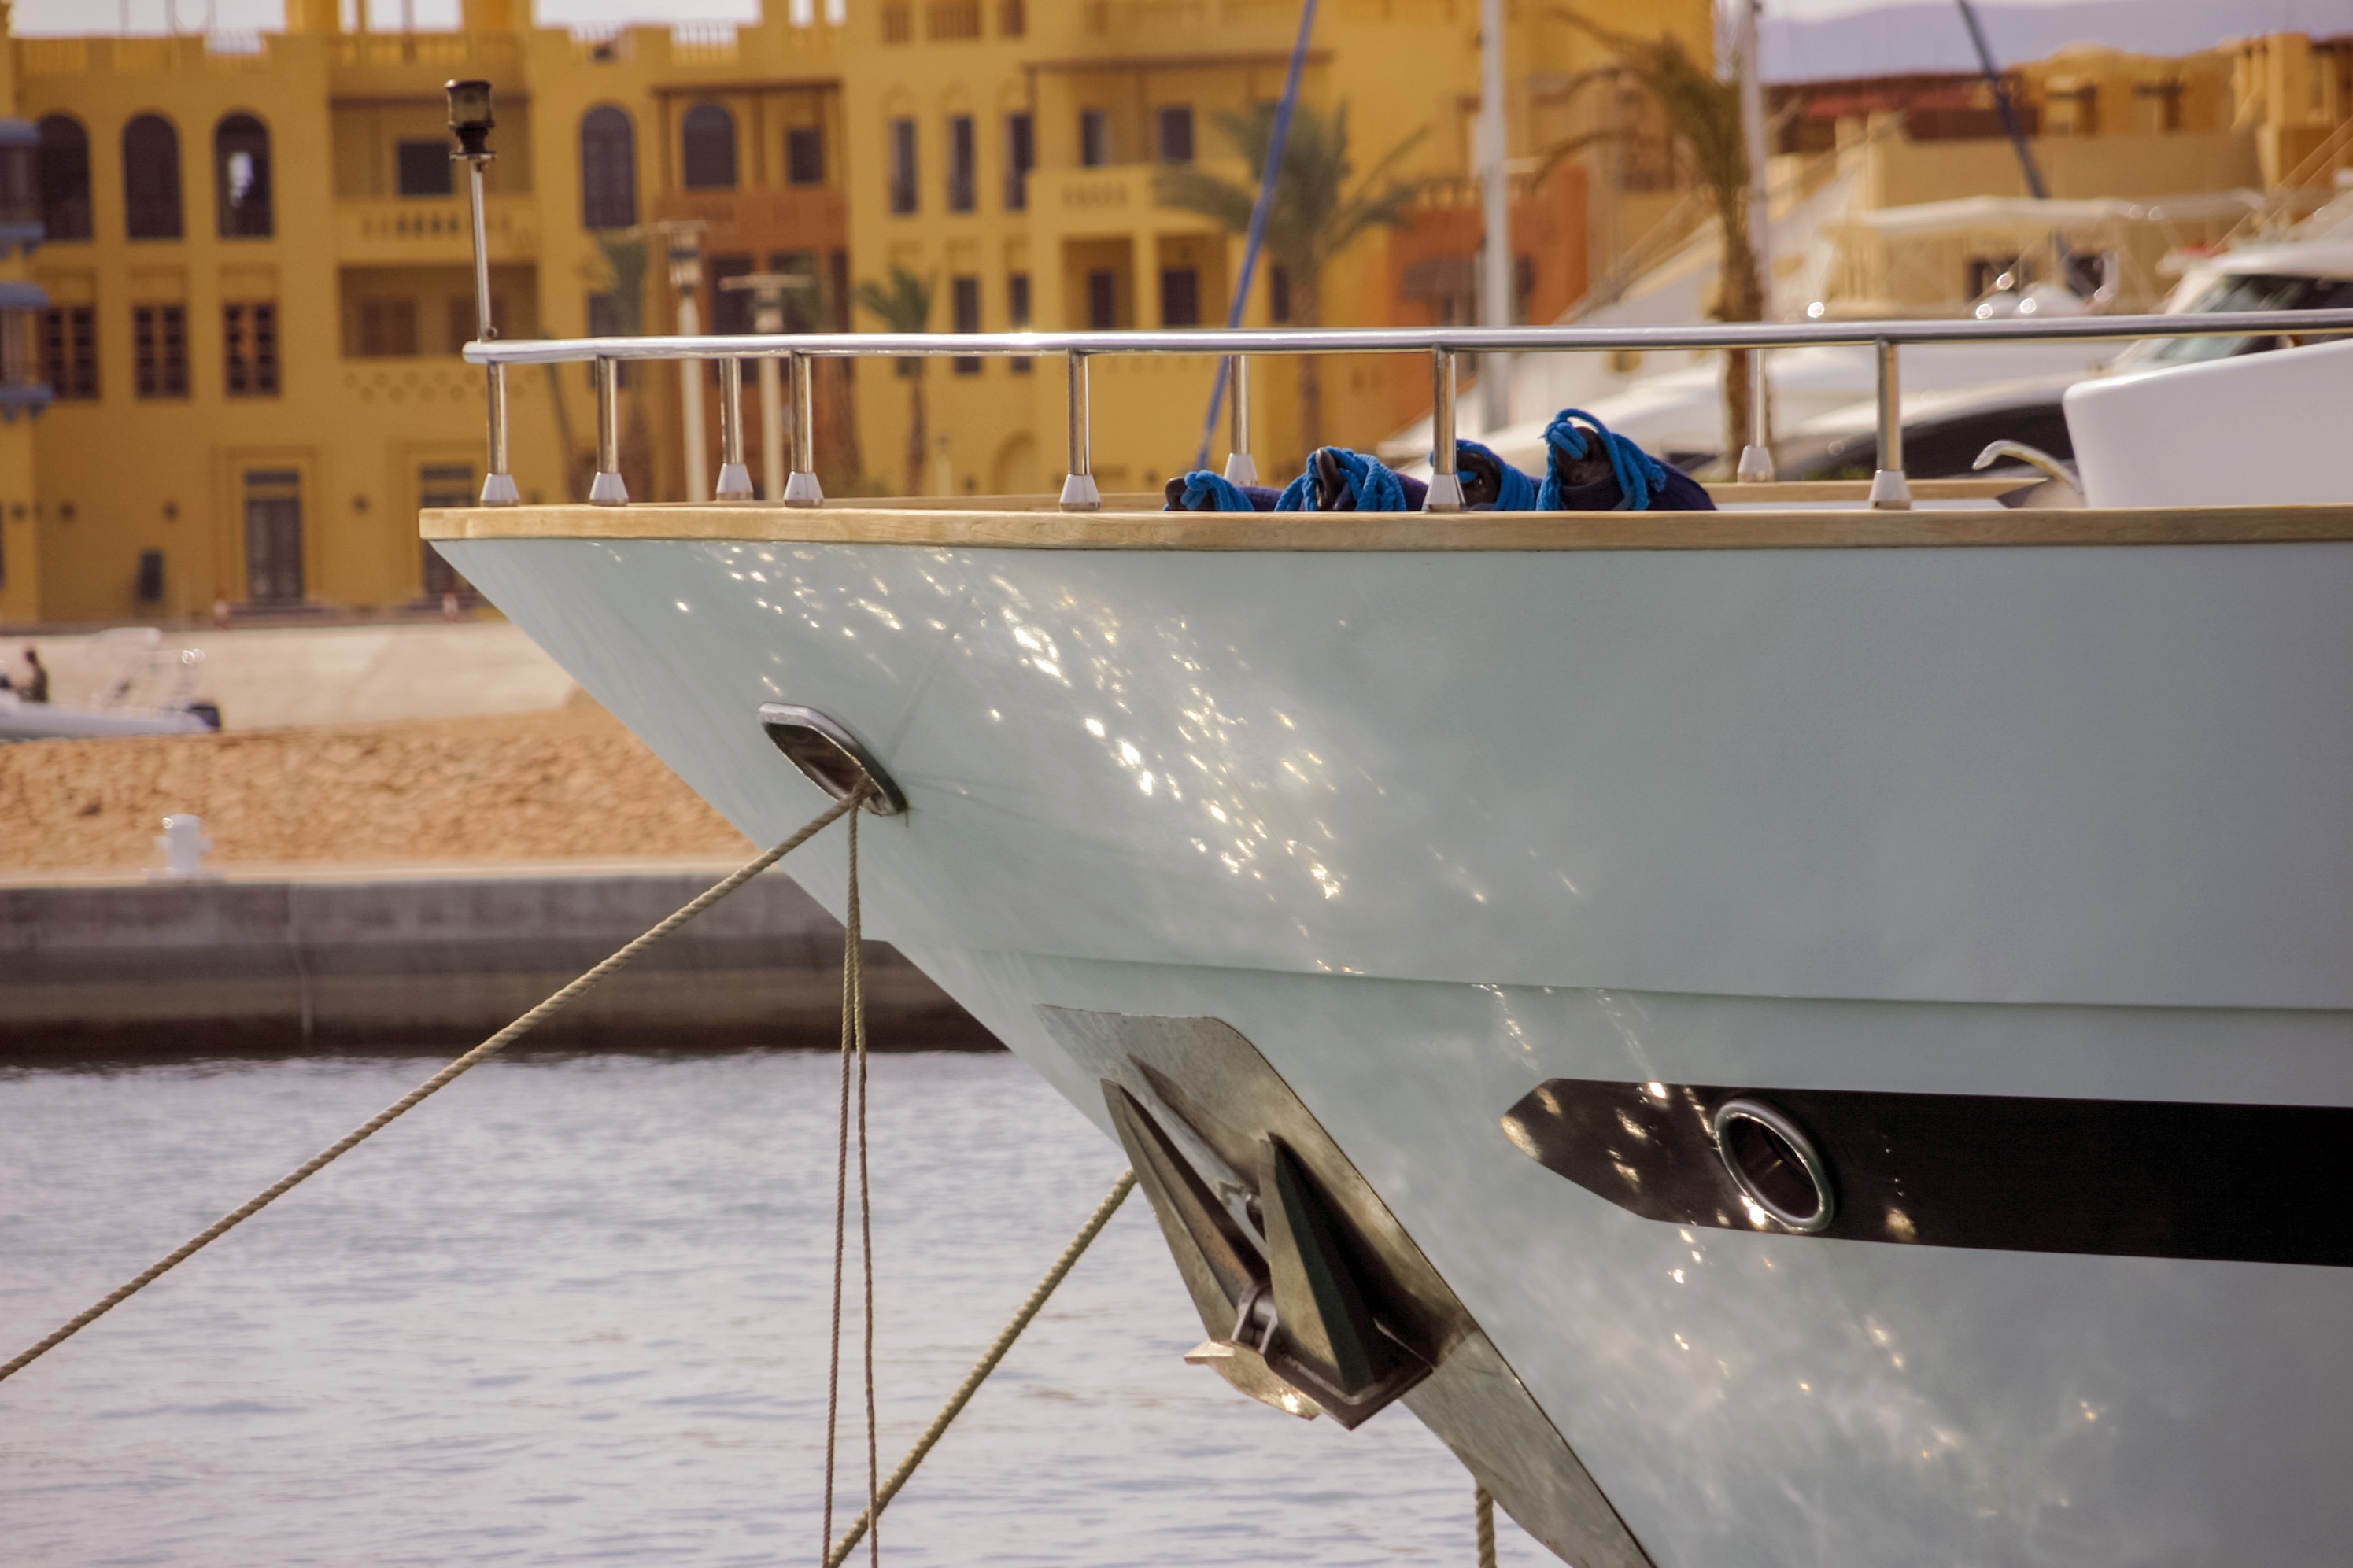
sea, coast, water, dock, boat, ship, summer, vacation, travel, mediterranean, vessel, vehicle, mast, yacht, holiday, bay, harbor, marina, port, tourism, lifestyle, leisure, sailboat, nautical, boating, sail, marine, watercraft, yachting, skiff, watercraft rowing, caravel